Football at the 2018 South American Games

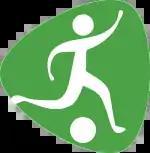

The association football tournament at the 2018 South American Games was held from 27 May to 5 June in Cochabamba, Bolivia.